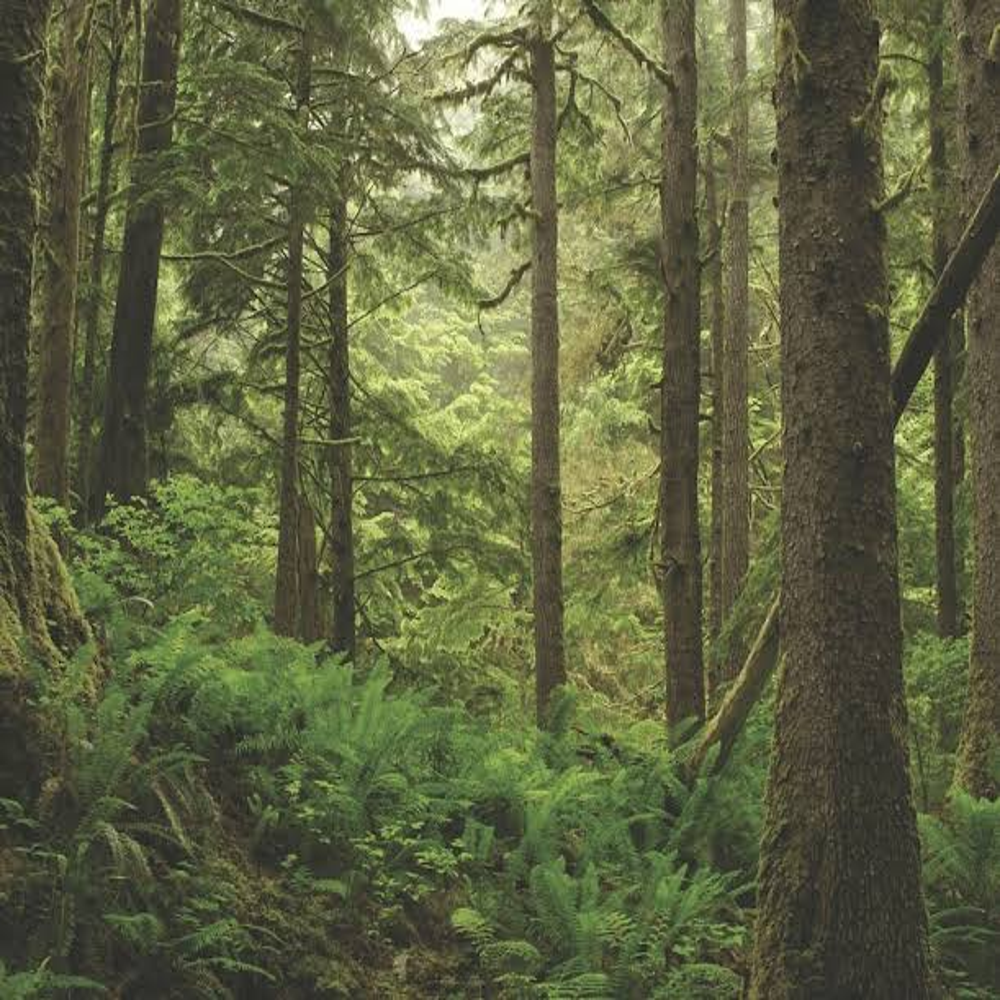
Body of water present: no
Land polluted: no
Water polluted: no
Pollution percentage: 0%